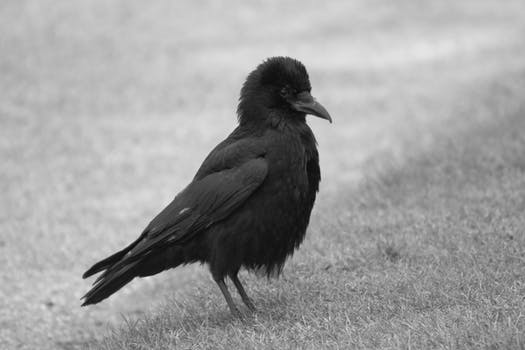
Label: No Watermark